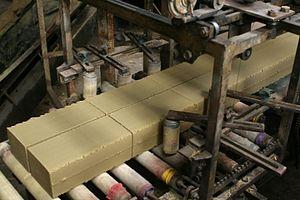
Fabrication de briques
Un fil à couper est un instrument constitué d'un fil reliant deux poignées et servant à découper un solide meuble, tel que du beurre, du foie gras ou encore de l'argile de potier.